Alexey Barabash

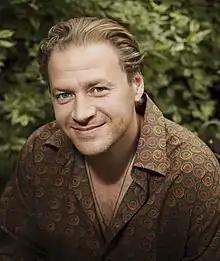
Alexey Barabash, actor

Alexey Igorevich Barabash (born 12 June 1977) is a Russian actor. He is known for playing the role of Nikiforov in "Stalingrad" (2013).